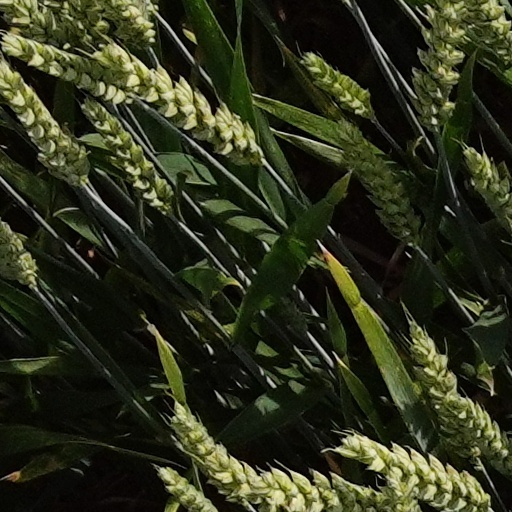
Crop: wheat